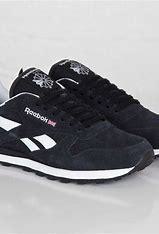
Brand: Reebok
Model: Classic